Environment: real
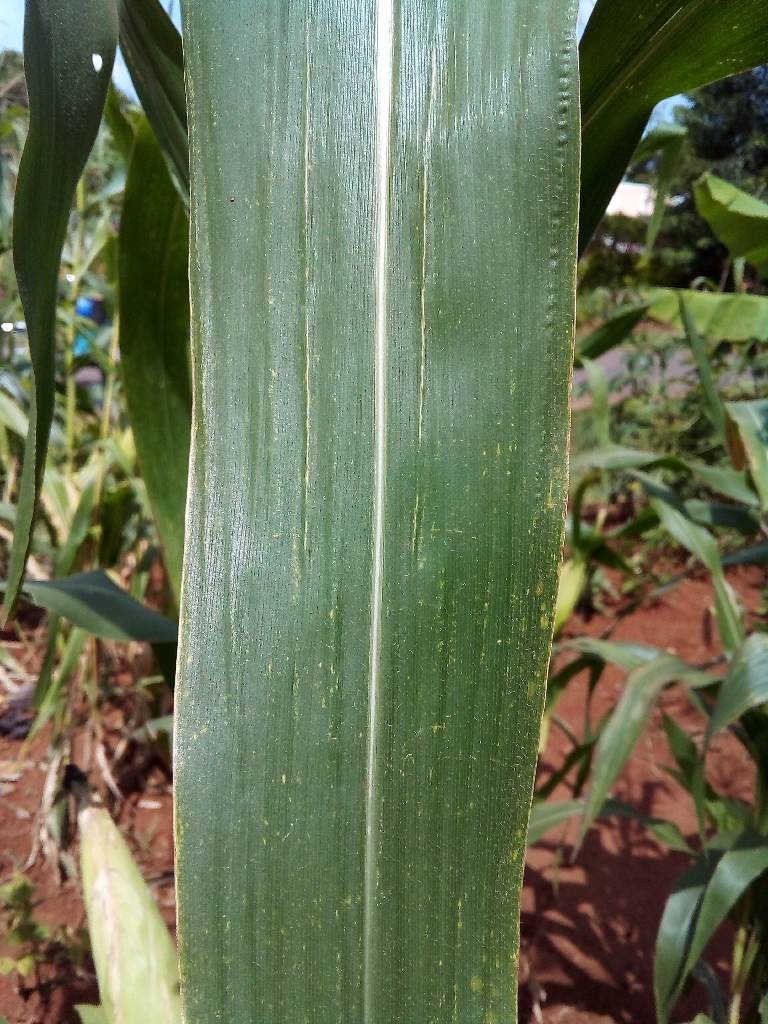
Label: healthy